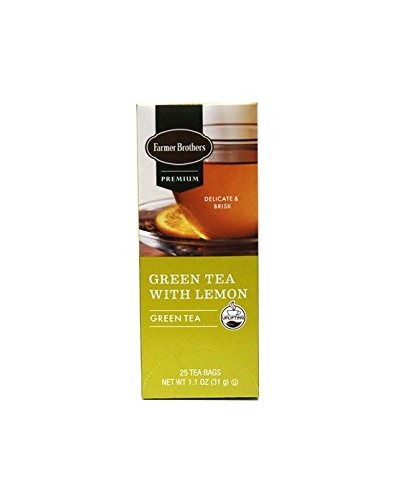
Item Name: Farmer Brothers Premium: Green Tea with Lemon, 1/25 ct box
Bullet Point 1: Delicate and brisk!
Bullet Point 2: A traditional green with added lemon peel and lemon flavors.
Bullet Point 3: Enhance your modern lifestyle with the ancient Chinese wonder of green tea, recognized worldwide for its contribution to a healthy lifestyle. We've added lemon peel and lemon flavors to achieve a perfect balance of tea and citrus, so brew a cup of our all-natural green tea with lemon and discover the delicious secret of dynasties dating back thousands of years!
Product Description: This sale is for 25 tea bags of Farmer Brothers Premium: Green Tea with Lemon
Value: 1.0
Unit: Count

Price: 16